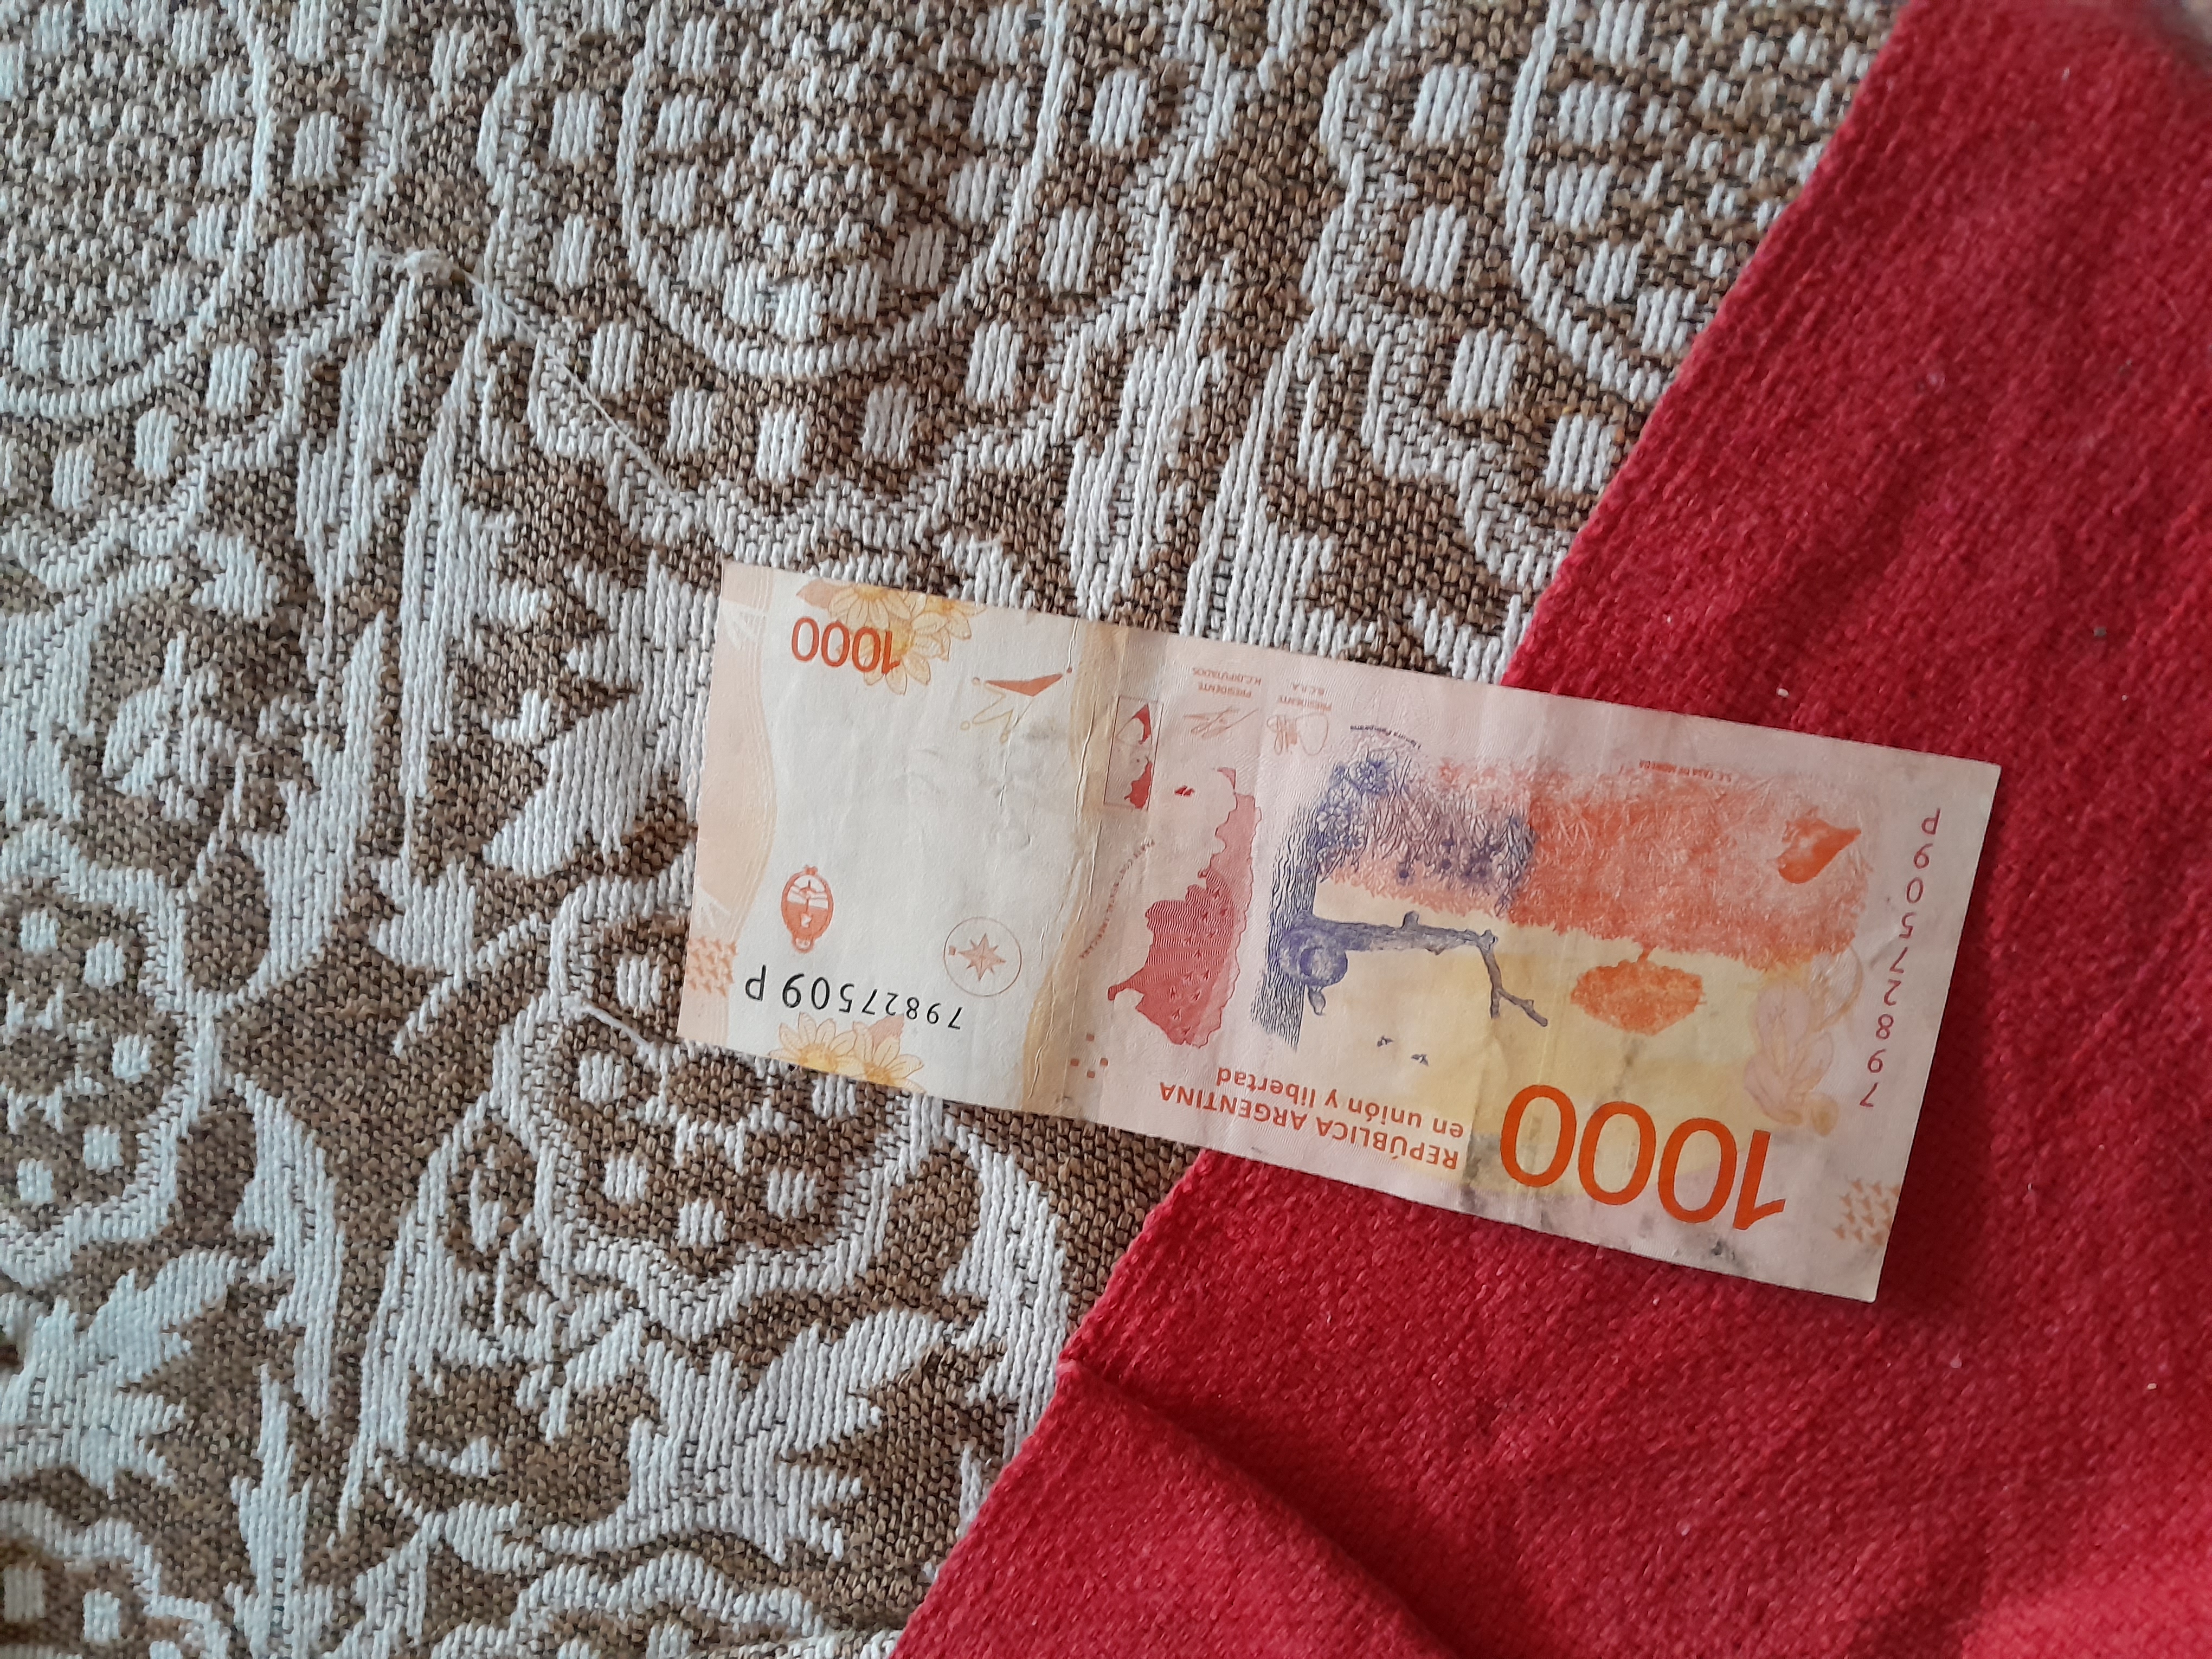
Denominación: 1000